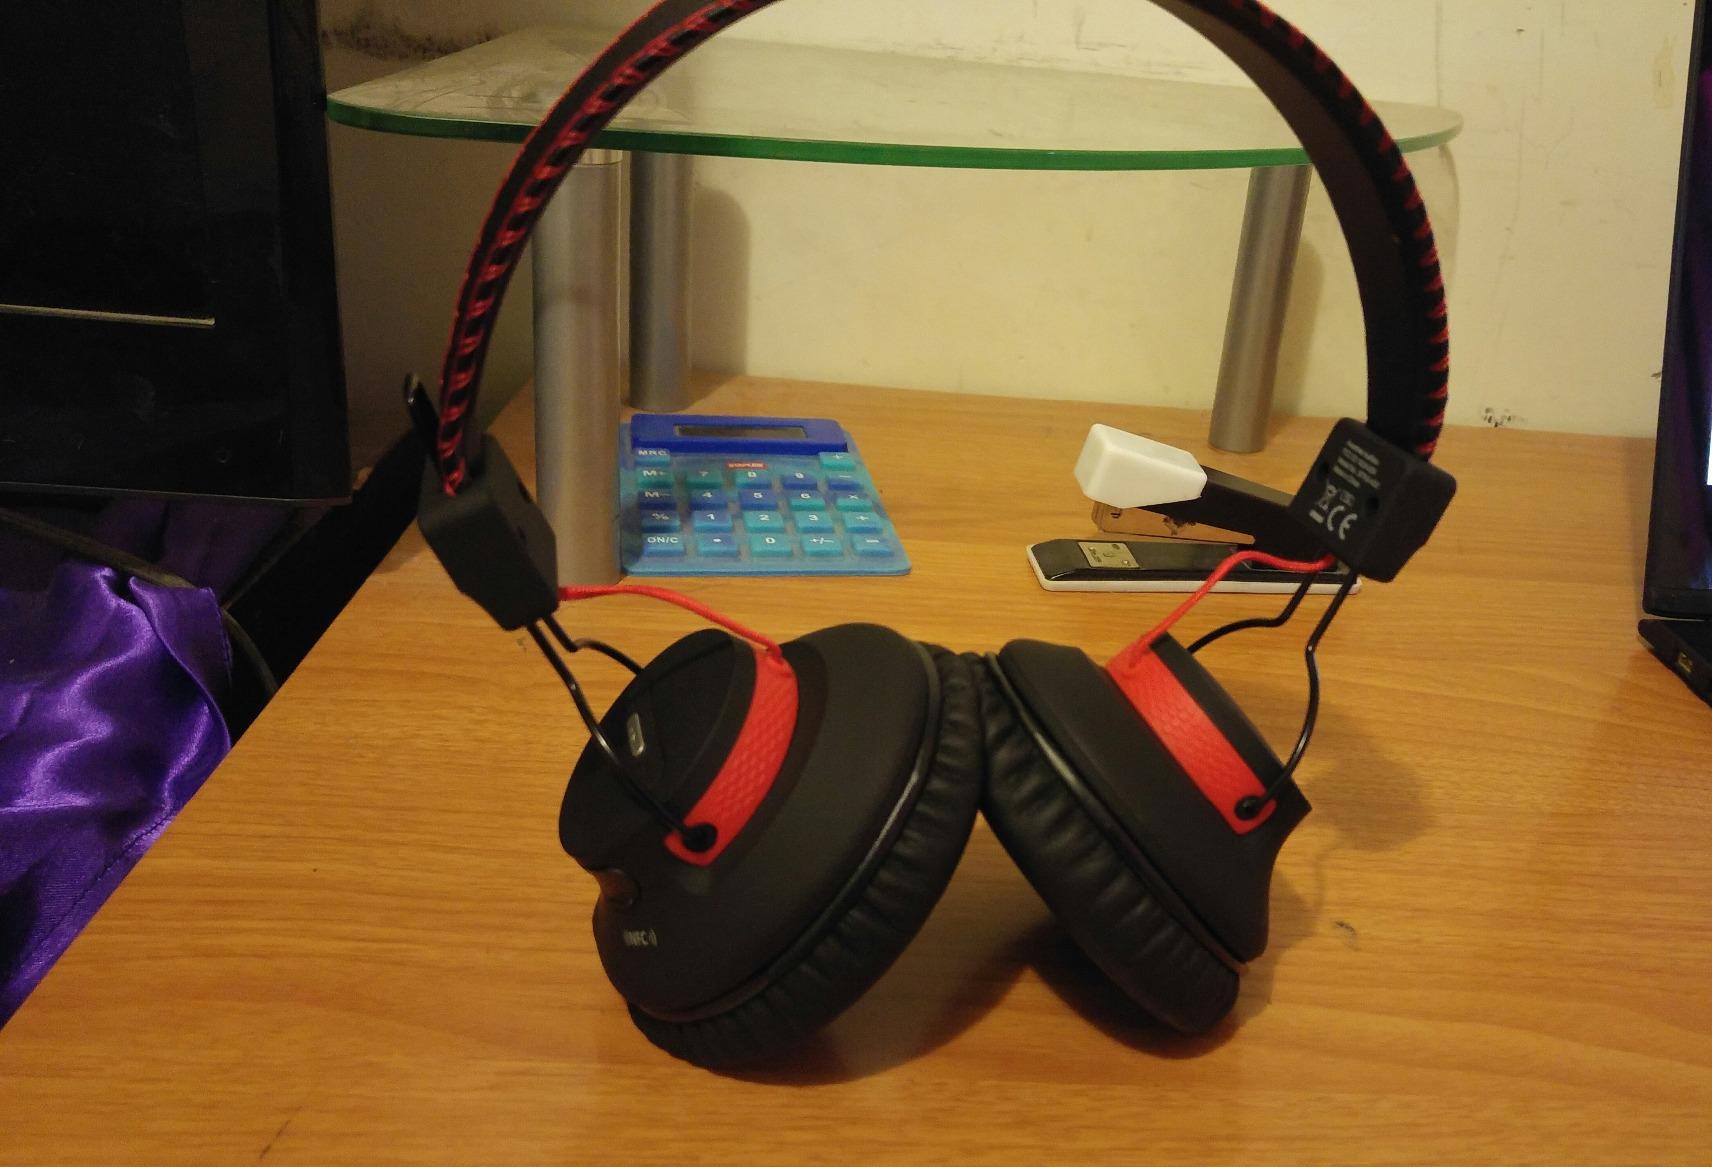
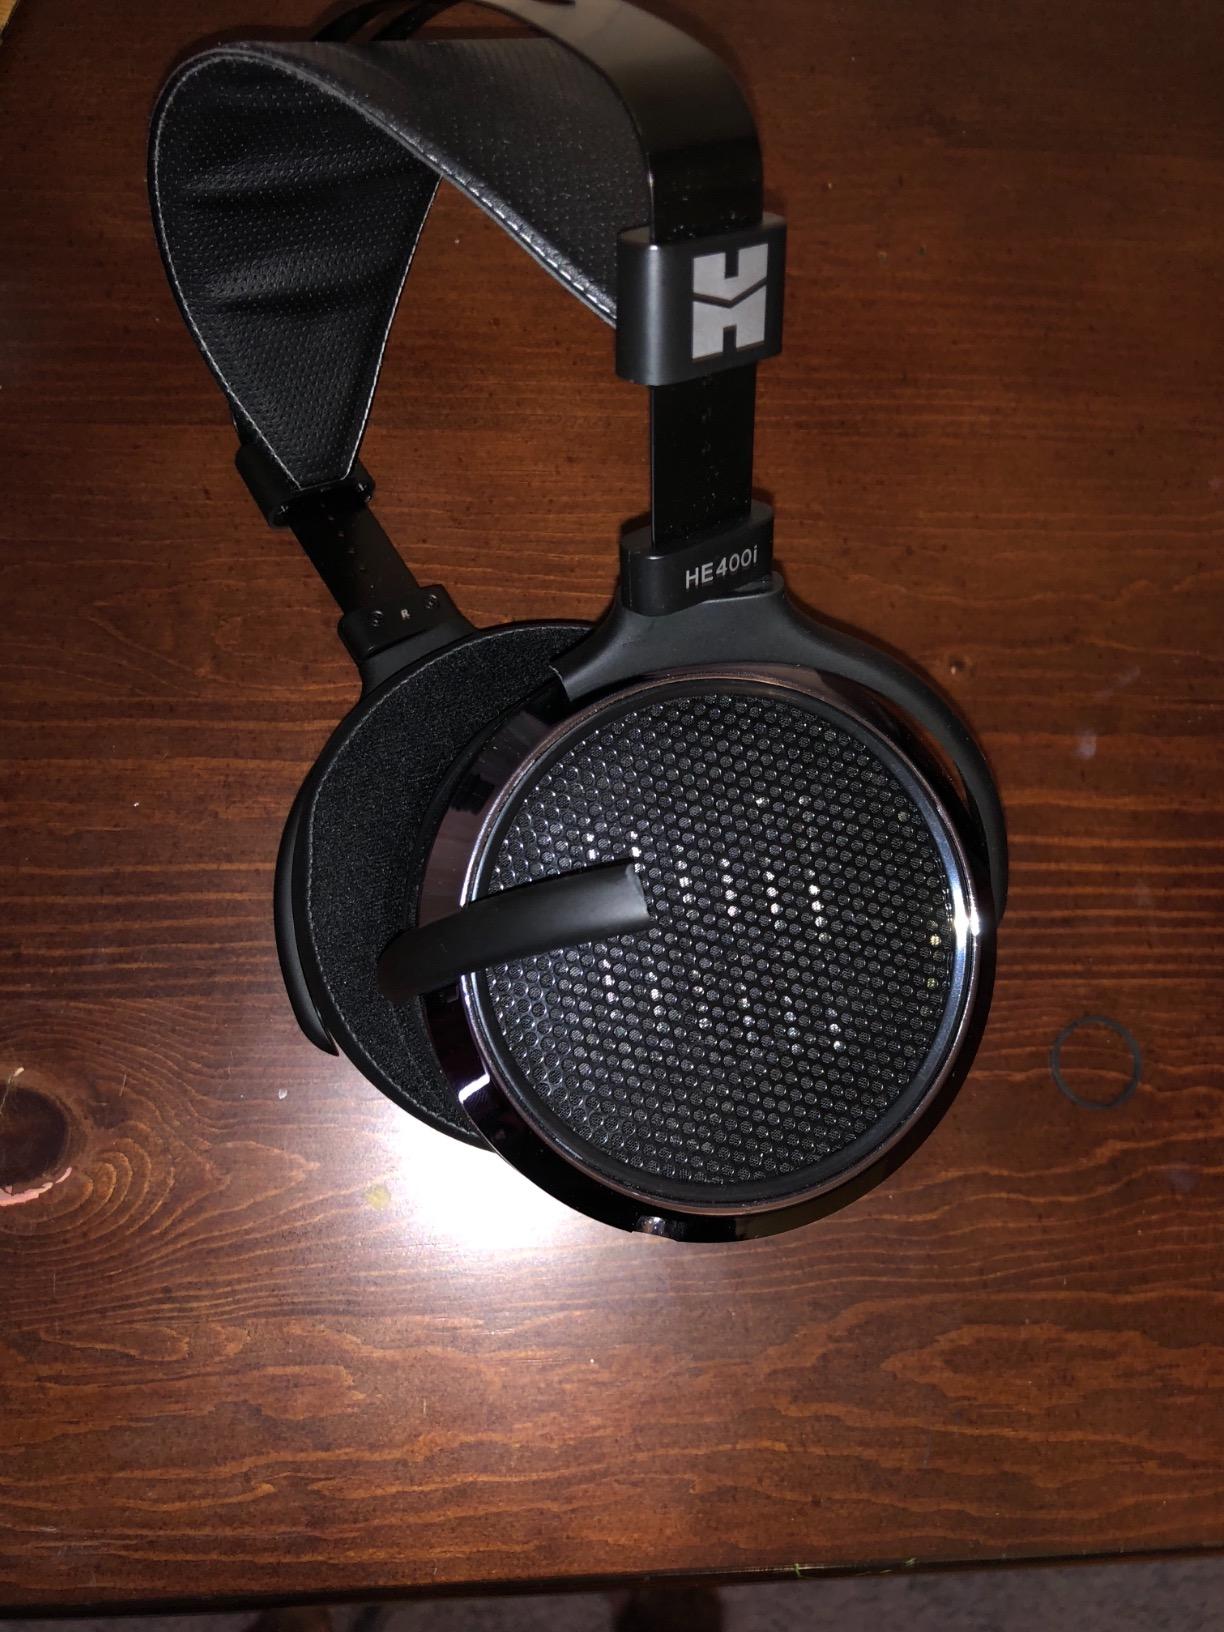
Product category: headphones
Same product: no